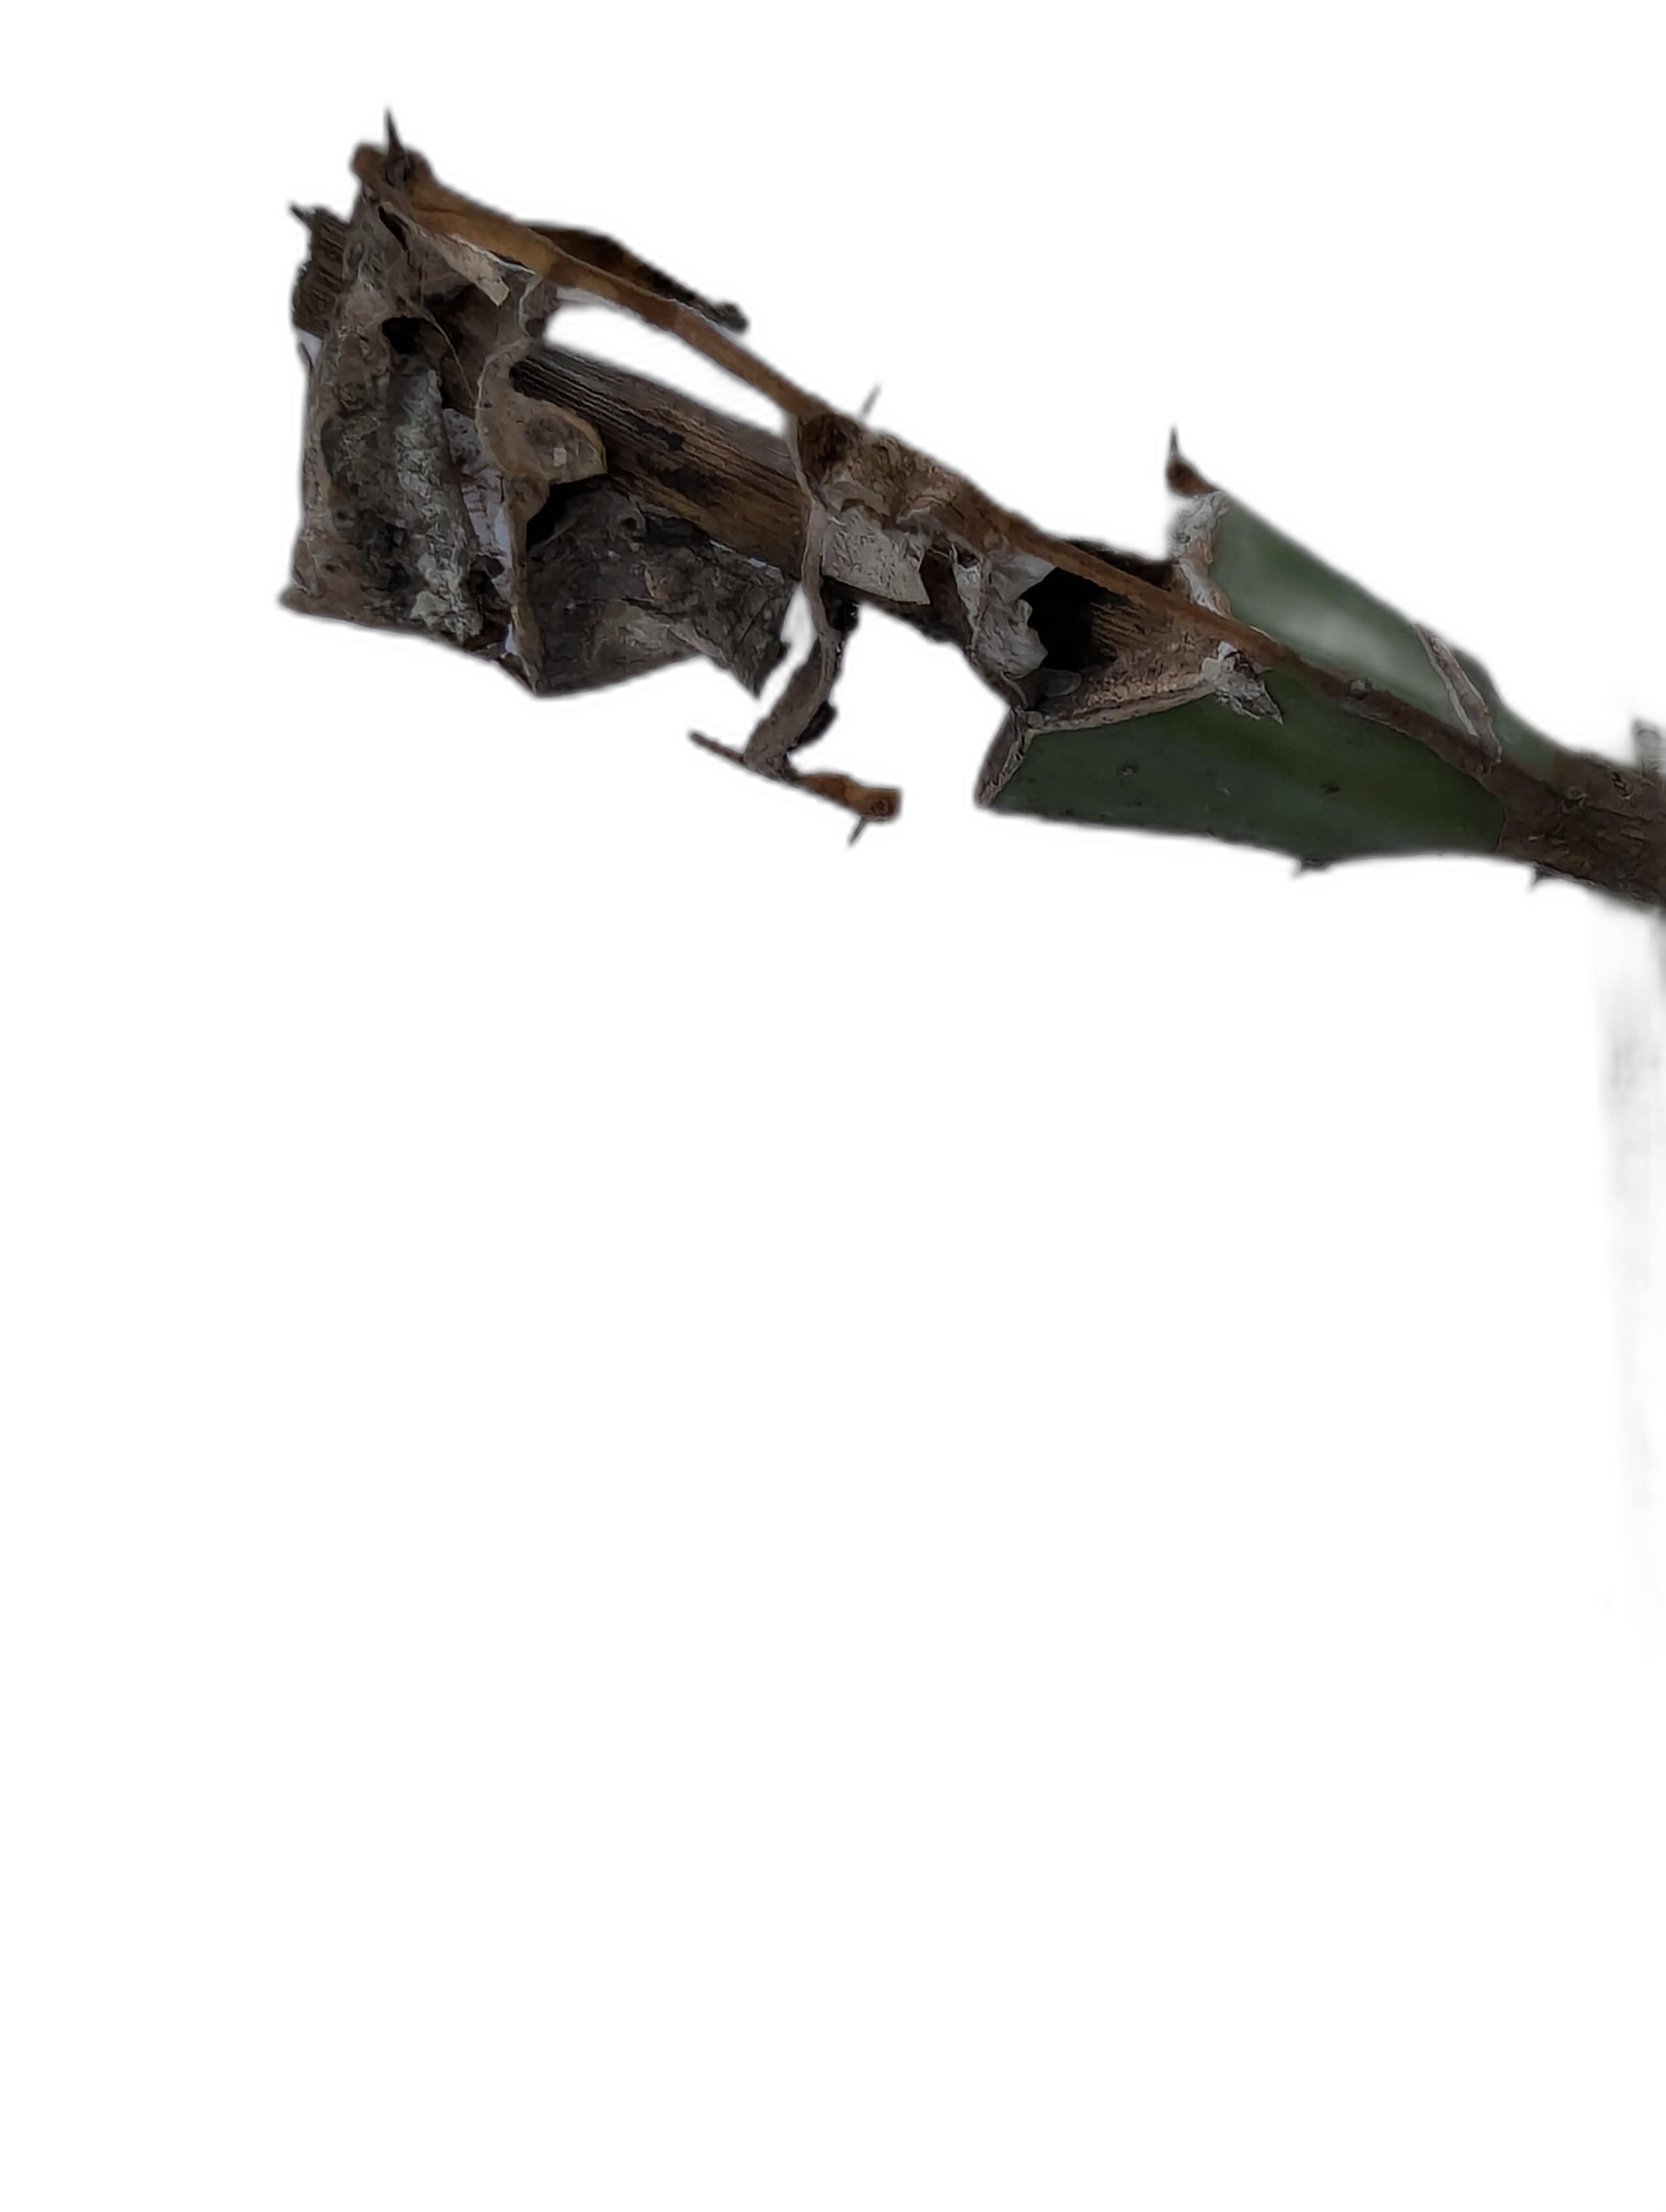
Label: Bad leaf